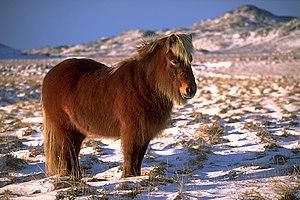
Un Cheval islandais près de Krýsuvík. Photo was taken using the following technique: Film: Fuji Velvia Lens: 4/70-210 Filter: Body: Minolta Dynax 7 Support: Manfrotto 190B
Un poney, appelé cheval nain en Louisiane, est, selon la définition courante, un cheval de petite taille, avec une conformation et un tempérament particuliers. Il existe de nombreuses races de poneys. Par rapport aux chevaux, les poneys présentent souvent une crinière épaisse, une queue et un pelage fournis, ainsi que des jambes proportionnellement plus courtes, un corps plus large, une ossature plus lourde, une encolure plus courte et épaisse, et une tête plus courte avec le front plus large. La Fédération équestre internationale ne prend en considération que la taille pour définir ce qu'est un poney. Selon ses normes, tout cheval de moins d'1,48 m au garrot est classé « poney », afin de faciliter les compétitions officielles.
L'islandais est un cheval de selle de petite taille qui forme l'unique race chevaline originaire d'Islande. Ces animaux sont vraisemblablement les descendants directs des montures amenées en bateau par les Vikings lors de la colonisation de l'Islande. Les Islandais sont toujours restés très fiers de leurs chevaux qu'ils citent régulièrement dans leurs sagas. Les importations de chevaux sont interdites sur l'île depuis le Xᵉ siècle et de ce fait, l'islandais n'a pas subi de croisements depuis les années 900. Il resta très longtemps une race exclusive à l'île d'Islande et la sélection naturelle lui permit d'acquérir une grande résistance aux conditions climatiques en se contentant d'une nourriture pauvre.
Cette page a pour objet de présenter un arbre phylogénétique des Perissodactyla, c'est-à-dire un cladogramme mettant en lumière les relations de parenté existant entre leurs différents groupes, telles que les dernières analyses reconnues les proposent. Ce n'est qu'une possibilité, et les principaux débats qui subsistent au sein de la communauté scientifique sont brièvement présentés ci-dessous, avant la bibliographie.